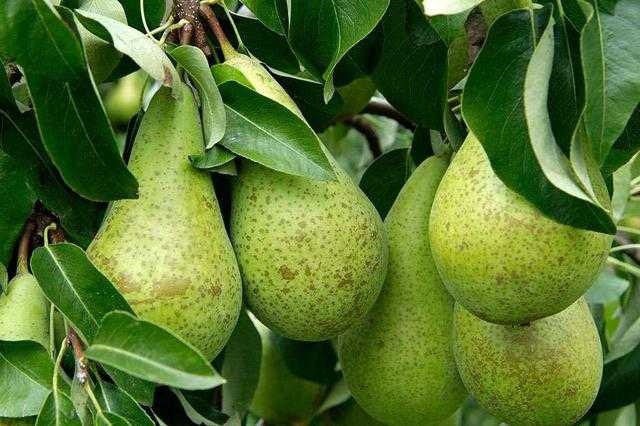
Label: Pear